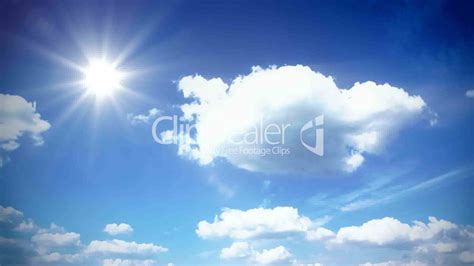
Weather: sun or clear